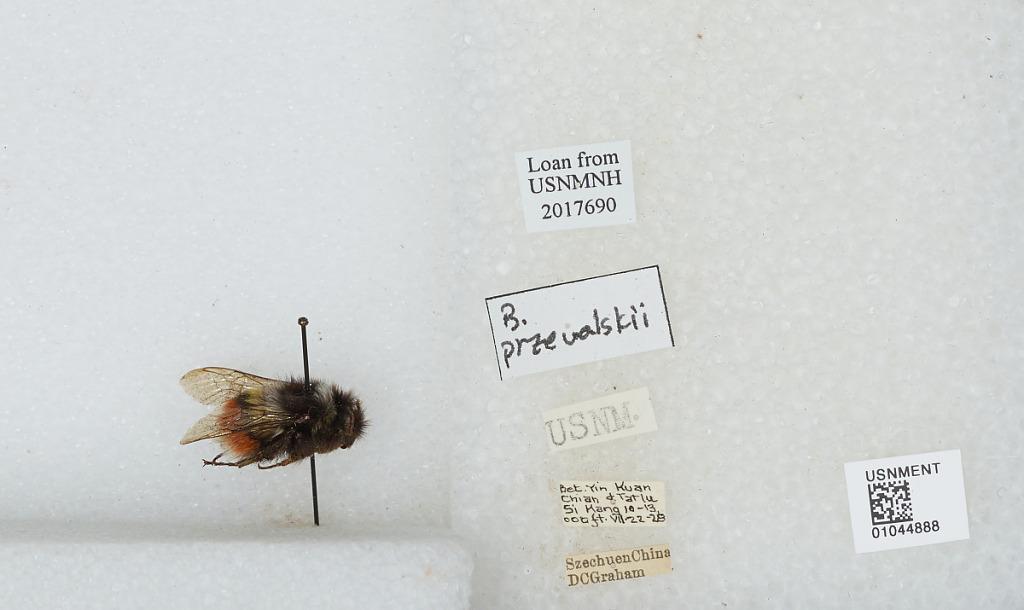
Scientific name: Bombus sp.
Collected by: D. Graham
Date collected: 1928-7-22
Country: China
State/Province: Sichuan
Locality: Between Yin Kuan Chian & Tat lu Si Kang